René Jacobs

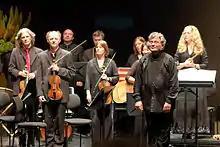
René Jacobs in Salzburg 2011

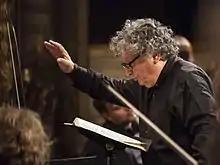
René Jacobs, 2014

René Jacobs (born 30 October 1946) is a Belgian musician. He came to fame as a countertenor, but later in his career he became known as a conductor of baroque and classical opera.